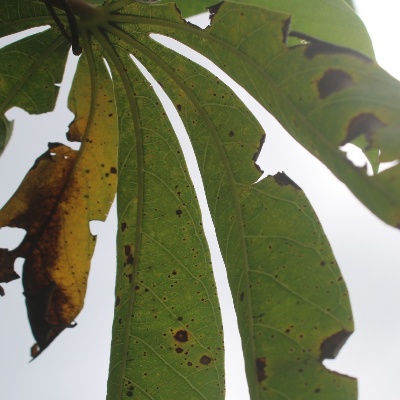
Crop: Cassava
Condition: brown spot